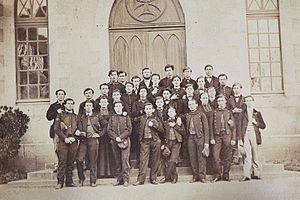
Louis Duchesne (1843-1922), en soutane au second rang à droite, à l'école Saint-Charles de Saint-Brieuc, Bretagne, France. Vers 1867-1871
L'école Saint Charles fut créée en 1849 par l'évêque de Saint-Brieuc et Tréguier d'origine yffiniacaise, Jacques Jean Pierre Le Mée. La devise religioni et patriæ floreant indique nettement le but de l'école : faire des hommes, qui soient de bons chrétiens et de bons Français.